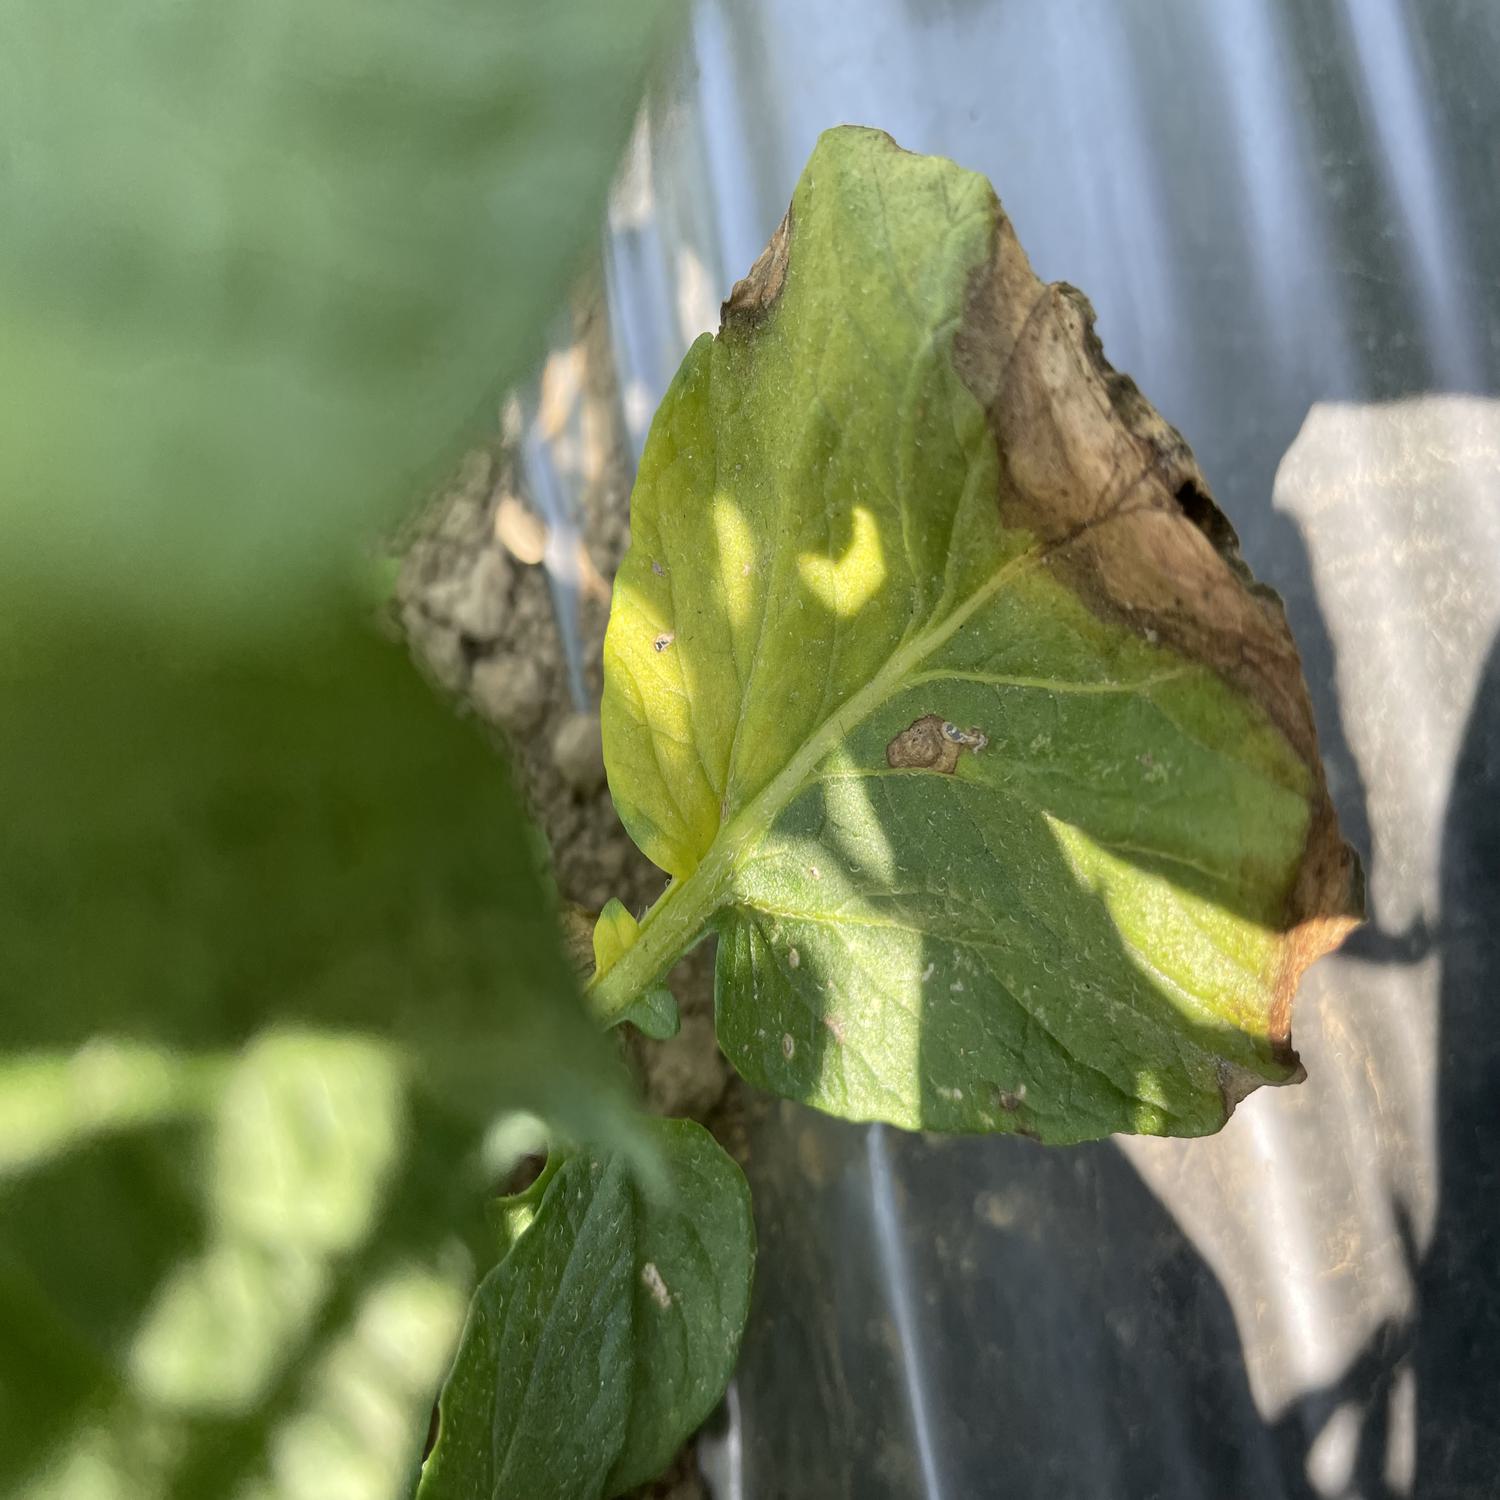
Label: Fungi